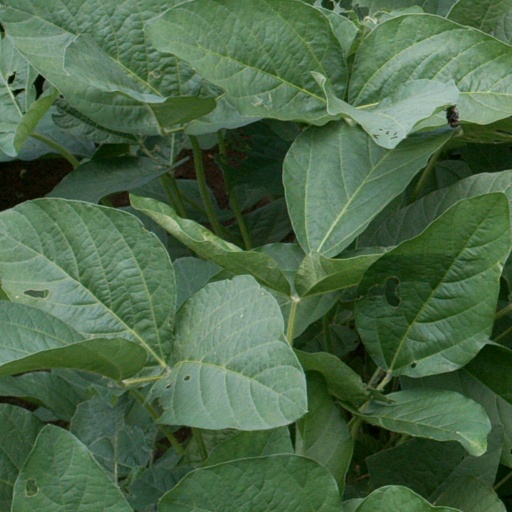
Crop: soybean